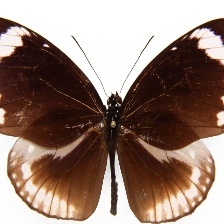
Species: BLUE SPOTTED CROW
Butterfly family (ImageNet category): monarch